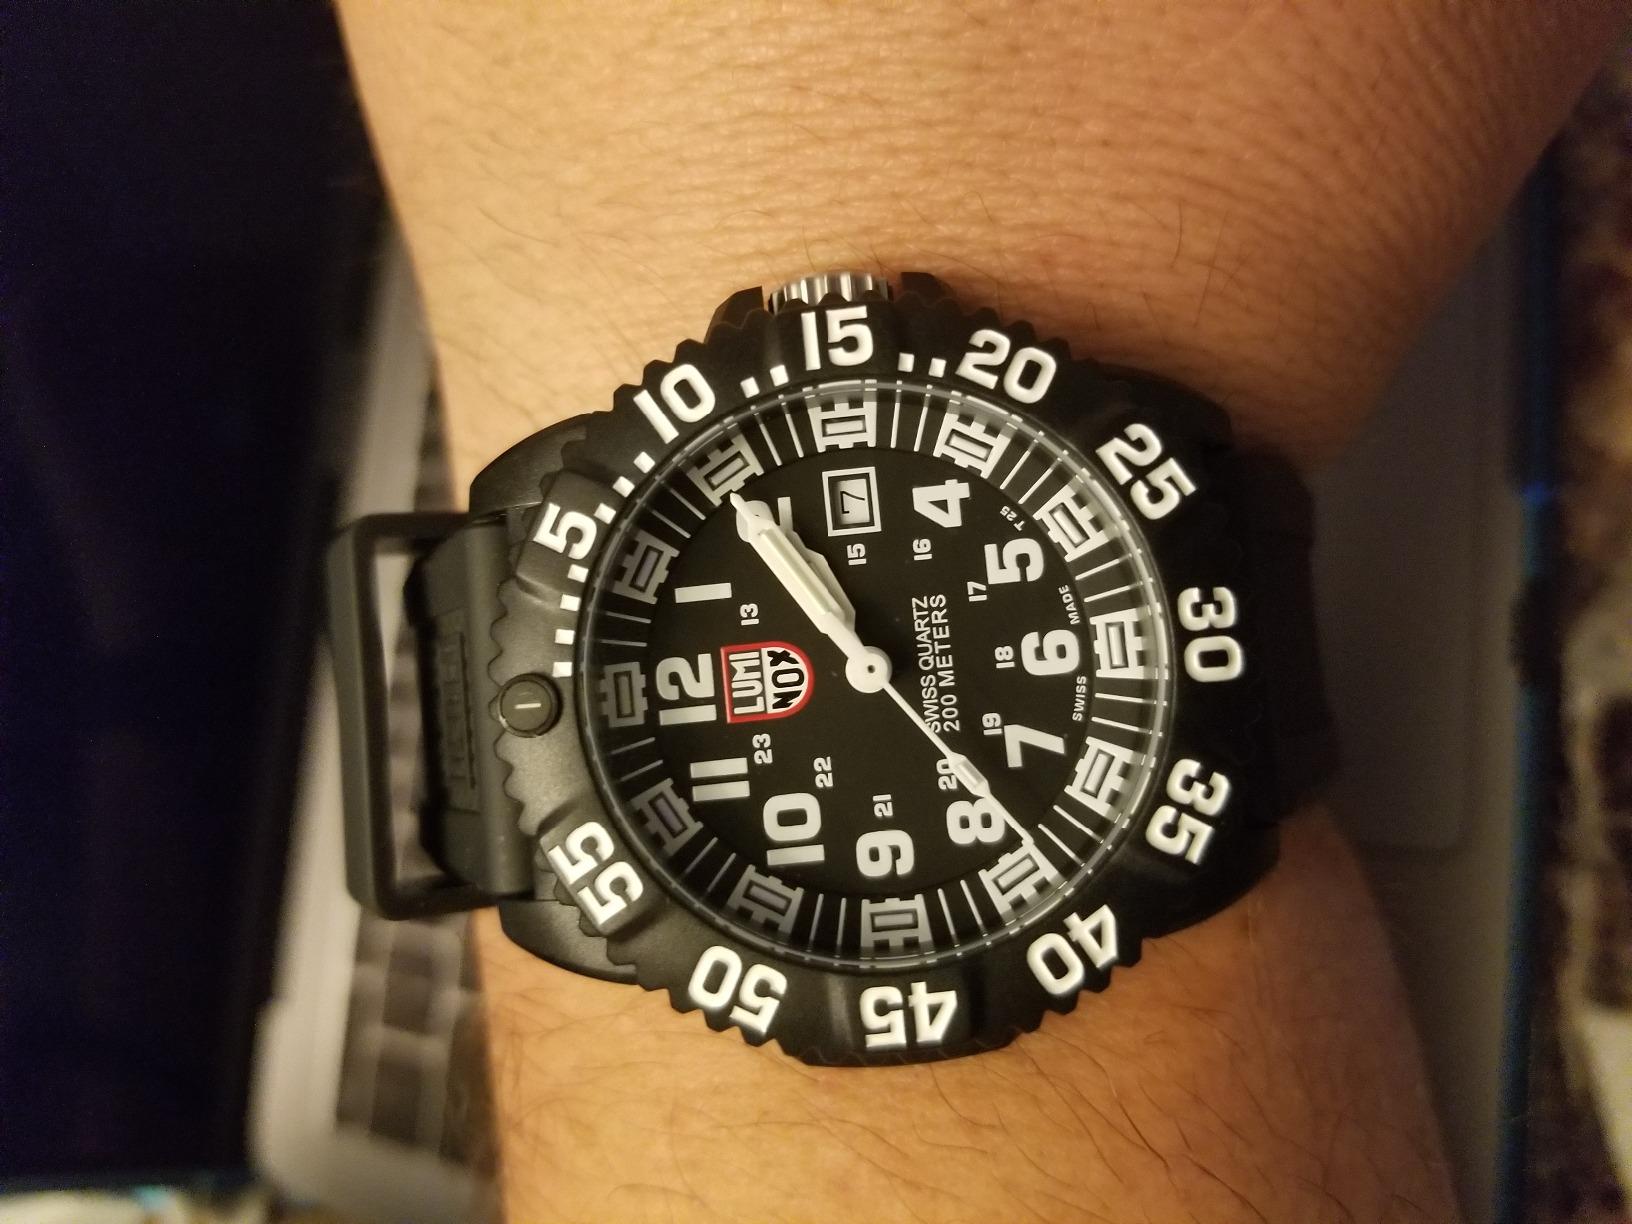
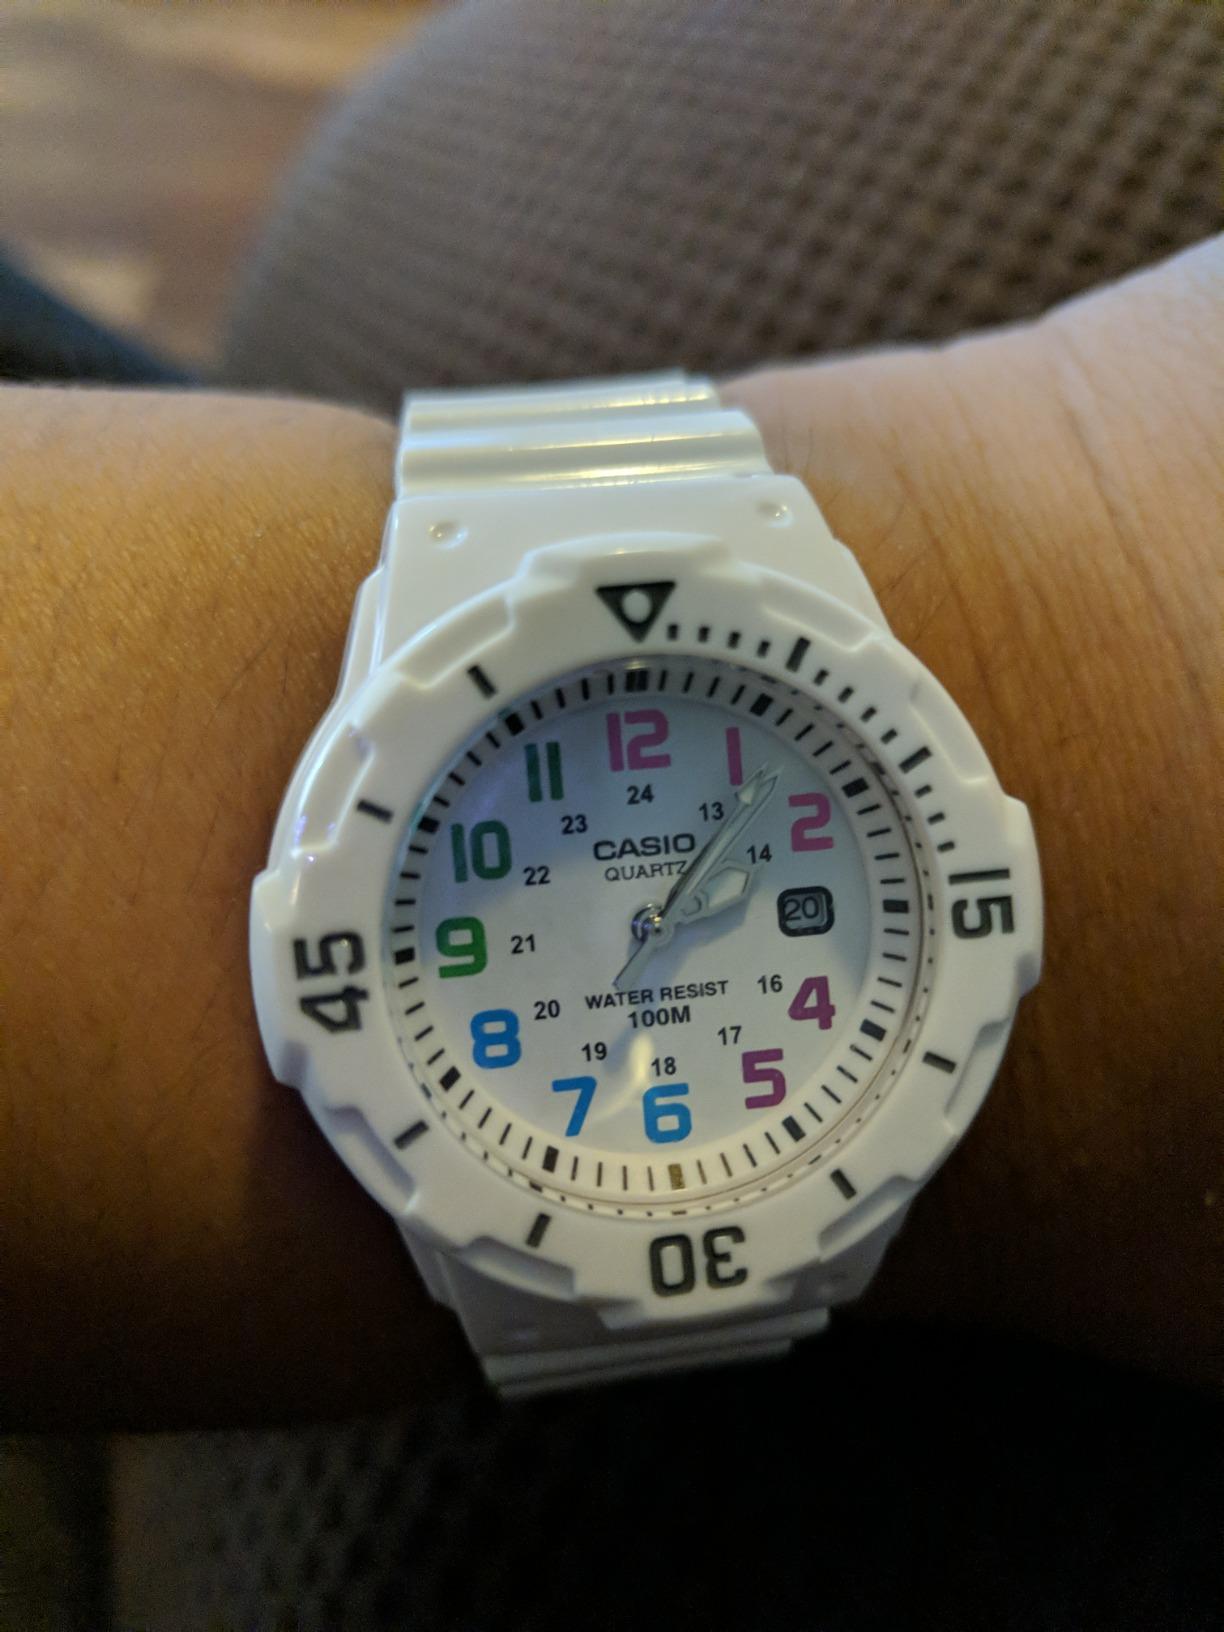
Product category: accessories_watch
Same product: no